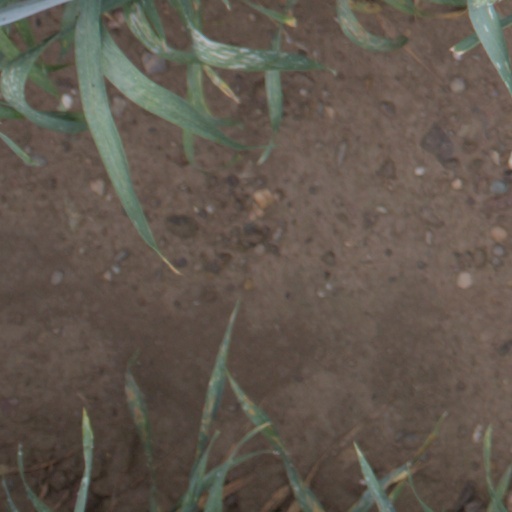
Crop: wheat